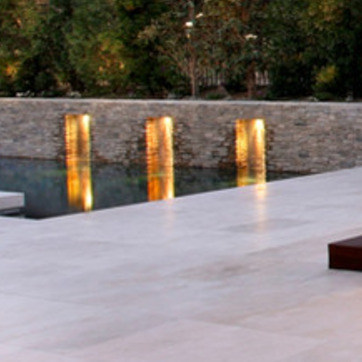
Material: water